Naval Air Station Alameda

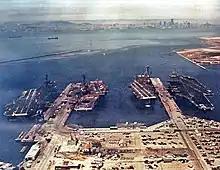

During the Vietnam War portion of the Cold War and its later post-Vietnam era, the base was homeport to the aircraft carriers , , , , , and NAS Alameda also housed a major aircraft overhaul facility employing thousand of civilian employees that was known as Naval Air Rework Facility (NARF) Alameda and later renamed Naval Aviation Depot (NADEP) Alameda.